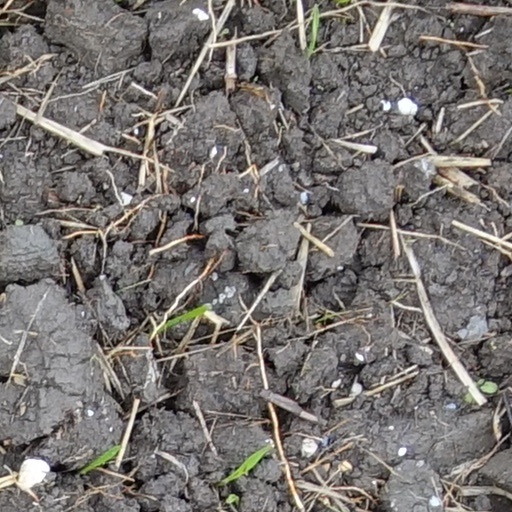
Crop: wheat